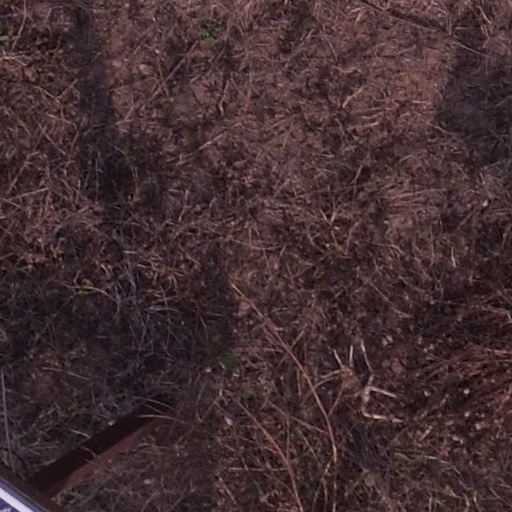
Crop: maize; corn